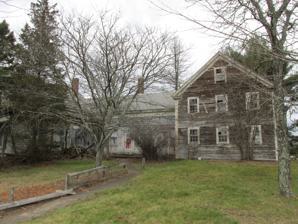
Building: Enoch Williams House
Country: United States of America
Year built: 1850
Historic house in Massachusetts, United States United States historic place Enoch Williams House U.S. National Register of Historic Places Enoch Williams House Show map of Massachusetts Show map of the United States Location 616 Middleboro Ave., Taunton, Massachusetts Coordinates 41°52′57″N 71°1′26″W / 41.88250°N 71.02389°W / 41.88250; -71.02389 Built 1850 Architectural style Greek Revival MPS Taunton MRA NRHP reference No. 84002280 Added to NRHP July 5, 1984 The Enoch Williams House is a historic house located in Taunton, Massachusetts . Description and history Built in 1850, the 1 + 1 ⁄ 2 -story, Greek Revival style farm house is set on a side hall plan, with a front gable with a recessed wing and attached barn. The entrance features side lights with a pilaster and entablature surround. The house was built by Enoch Williams, member of a prominent East Taunton family, and is located on what is one of East Taunton's largest surviving farm properties. It was added to the National Register of Historic Places on July 5, 1984. See also National Register of Historic Places listings in Taunton, Massachusetts References